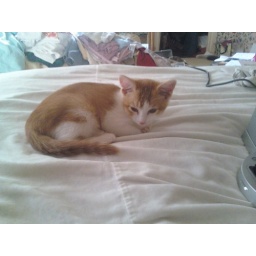
A kitty named Stagg, the cutest kitten on the planet, owned by my friend!His full name is:Staggerly Scooter Fredricks.TeeHee